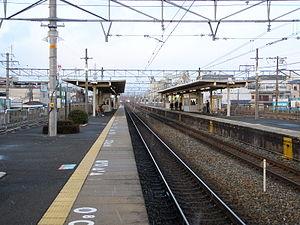
La gare de Mukōmachi est une gare ferroviaire localisée dans la ville de Mukō, préfecture de Kyoto. La gare est exploitée par la JR West.